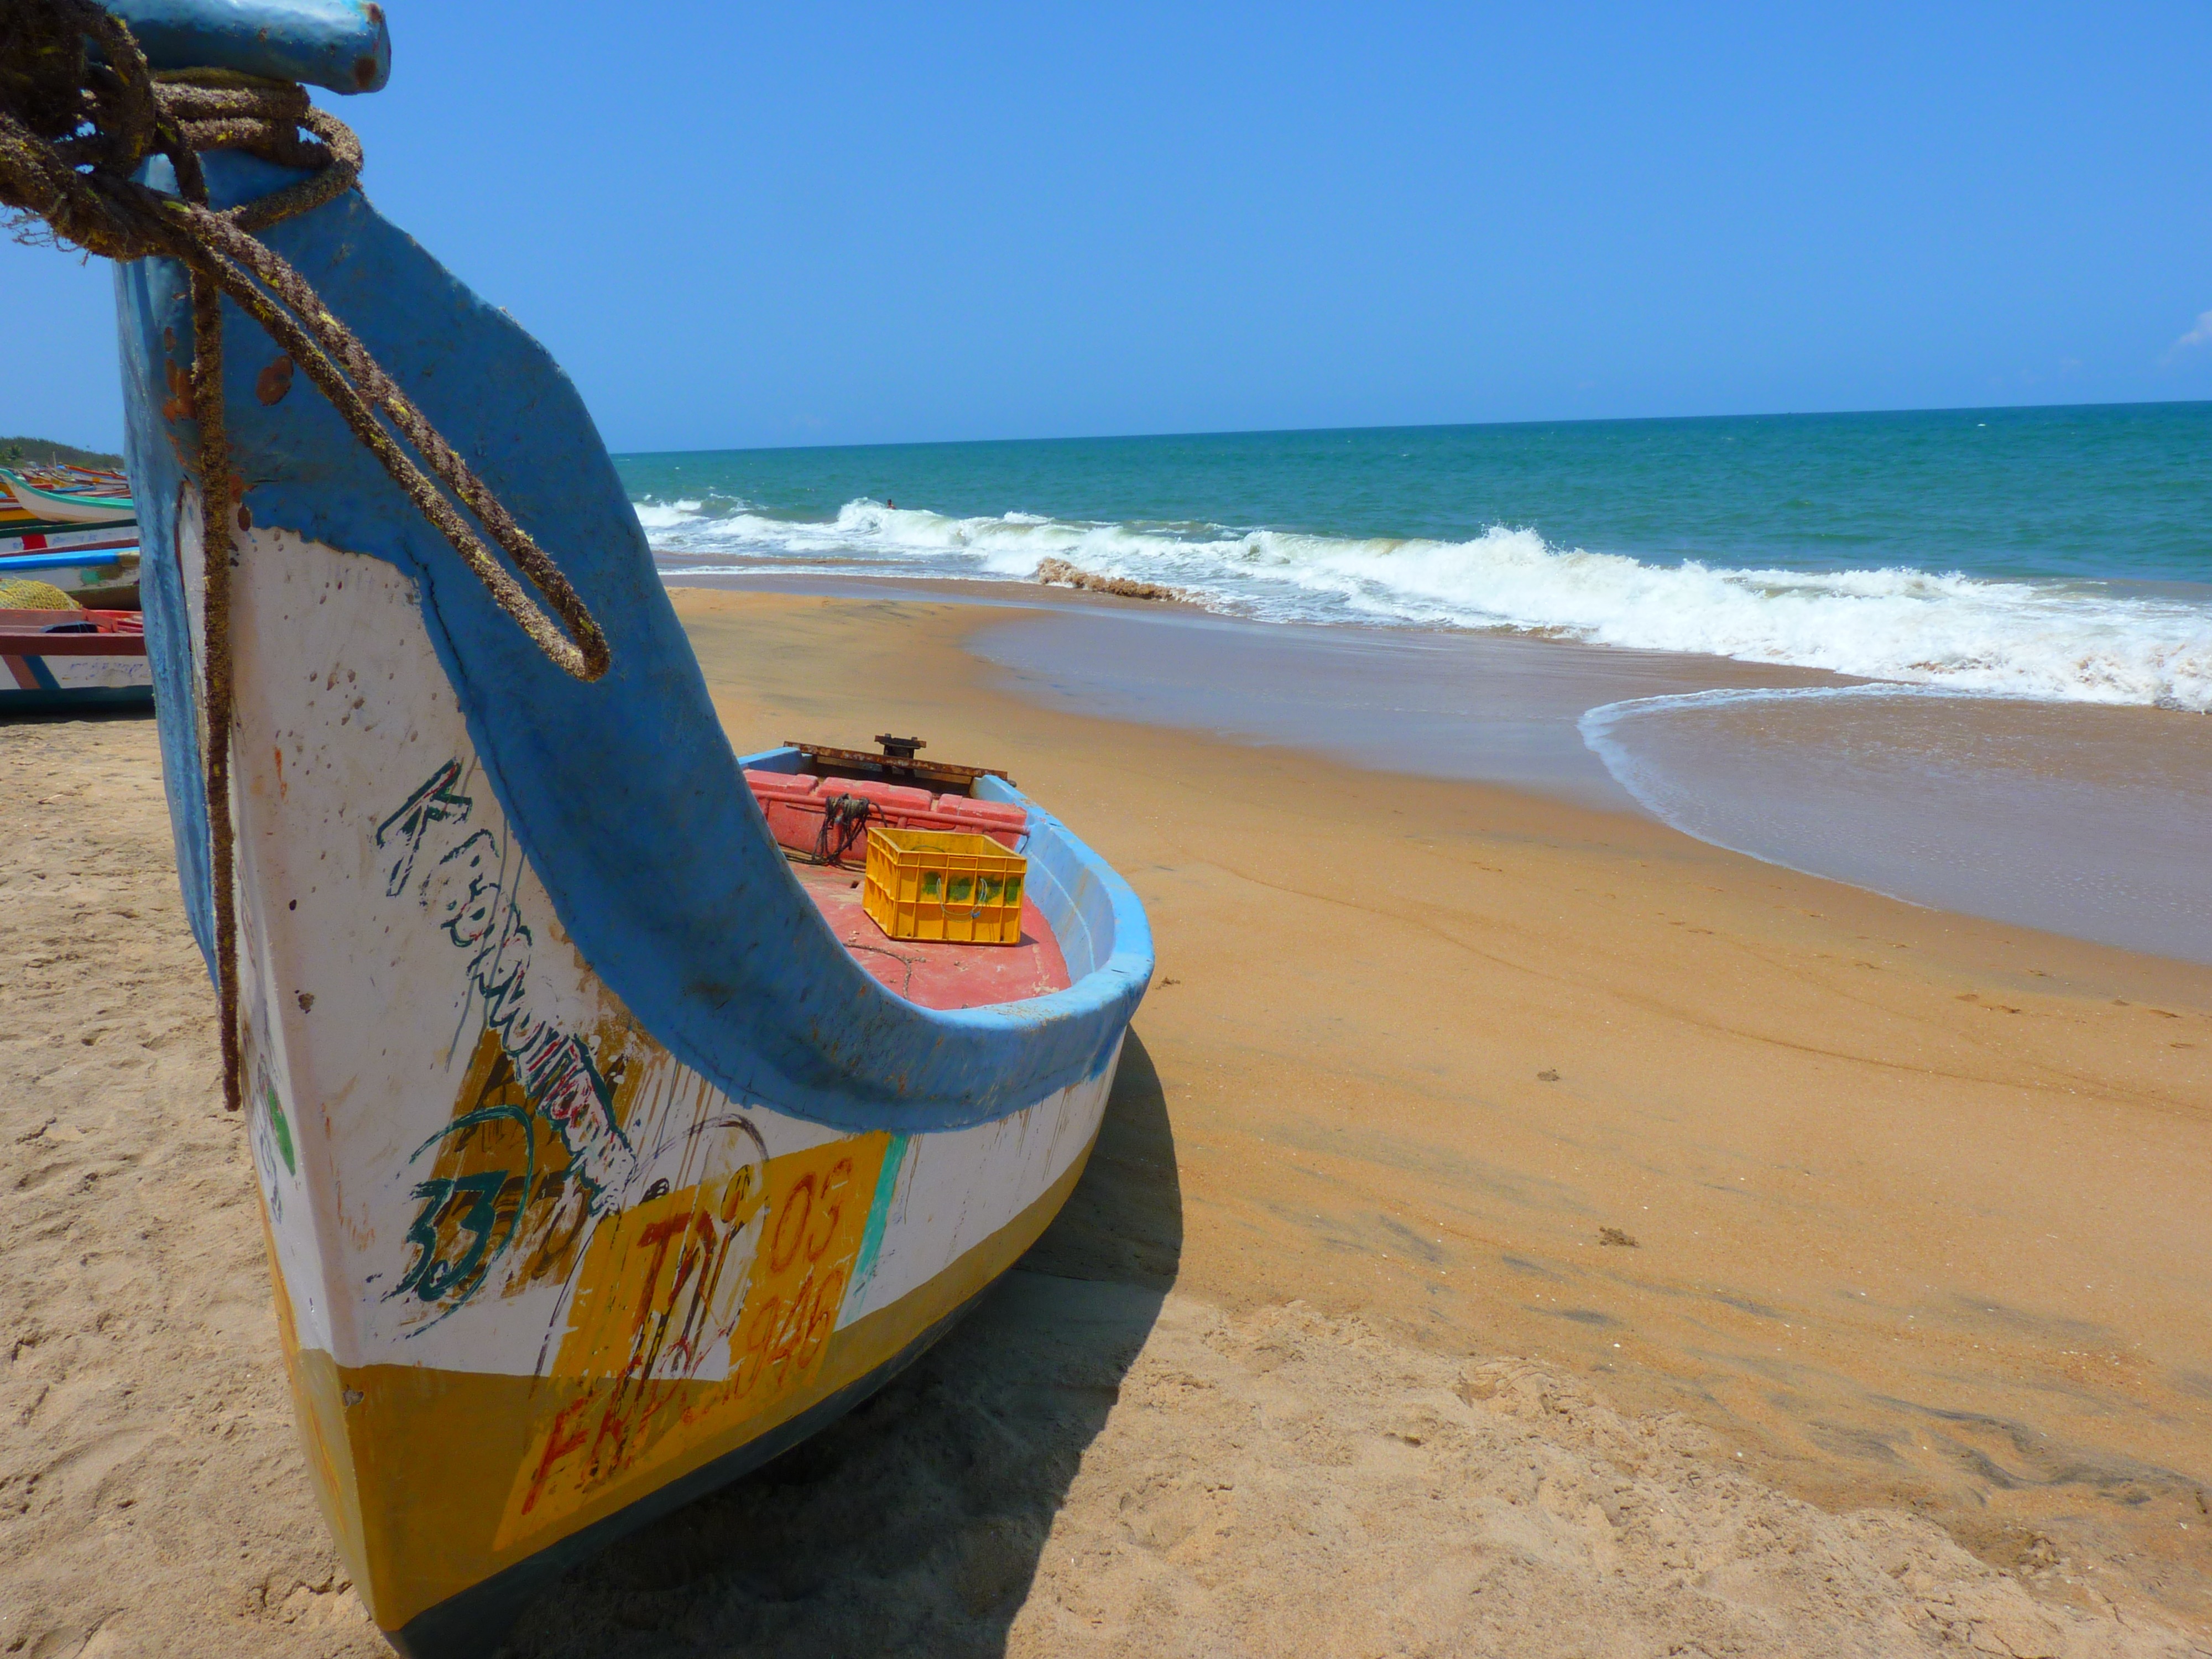
beach, sea, coast, water, sand, ocean, shore, wave, vacation, travel, boot, vehicle, colorful, body of water, cape